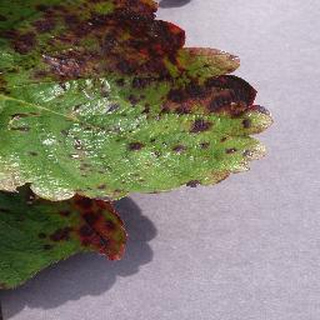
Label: strawberry_leaf_scorch